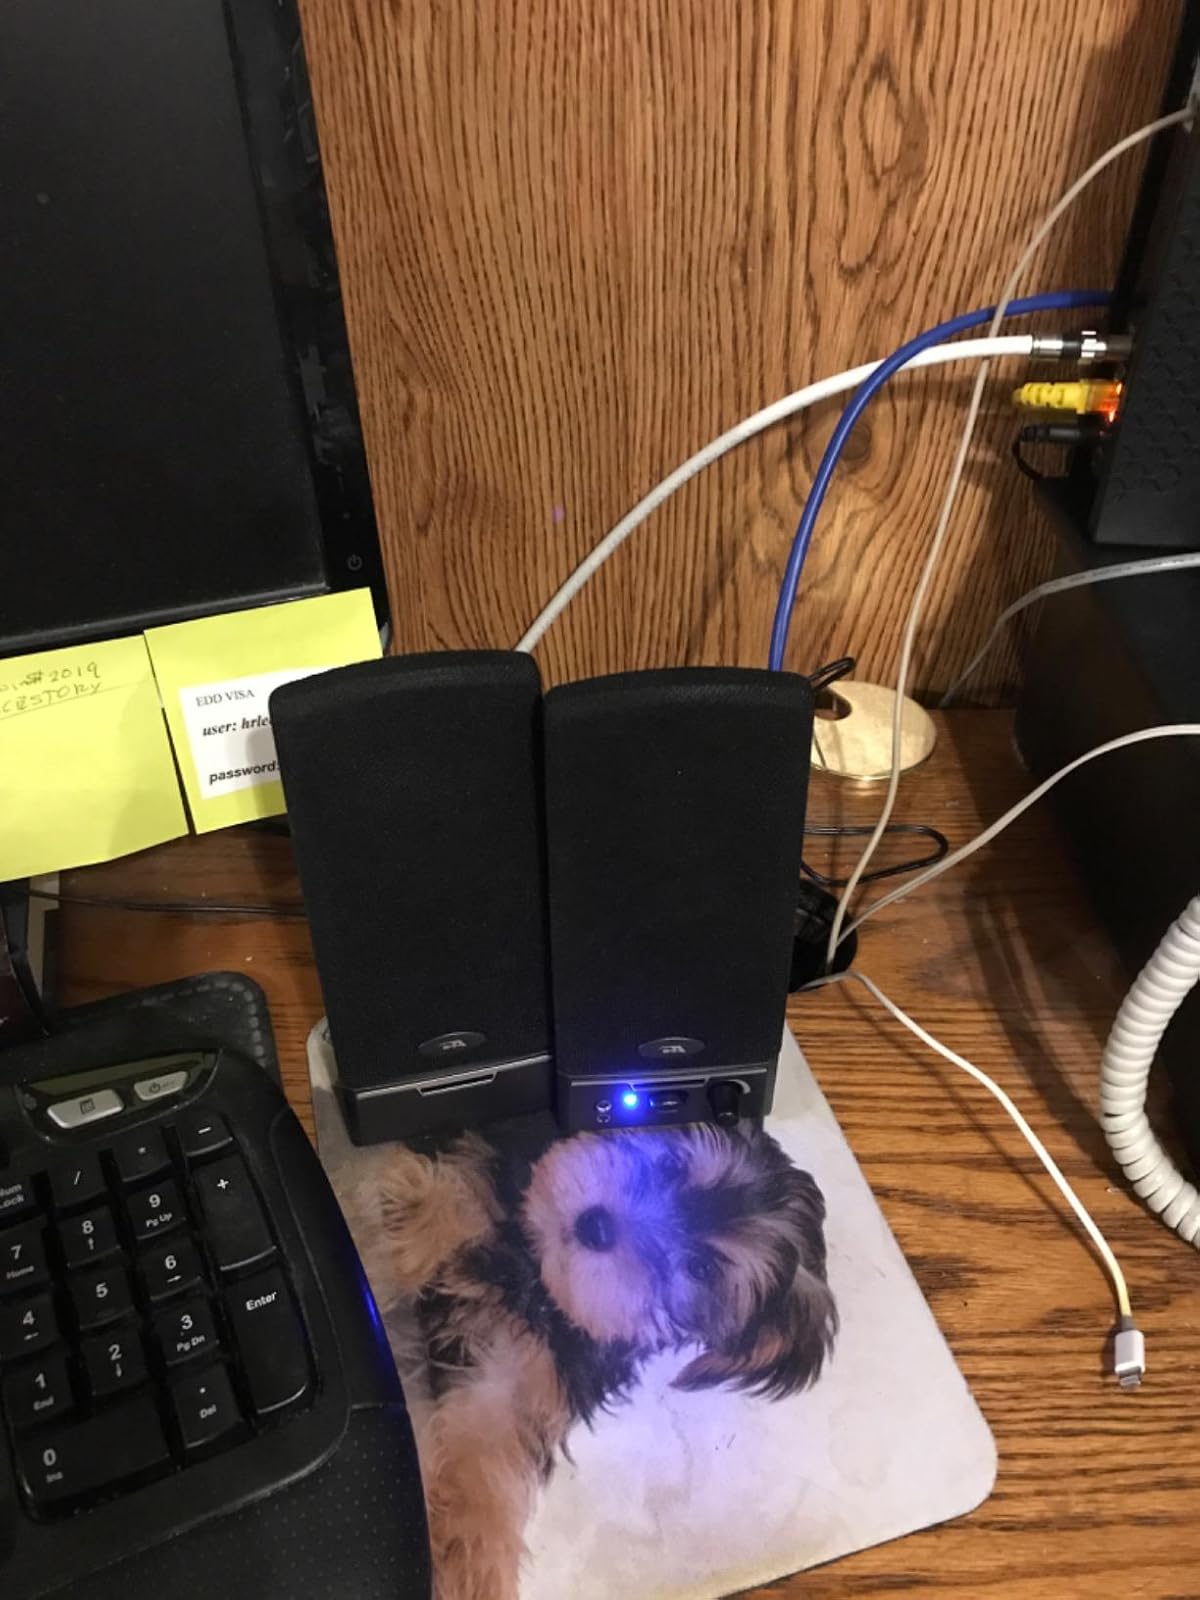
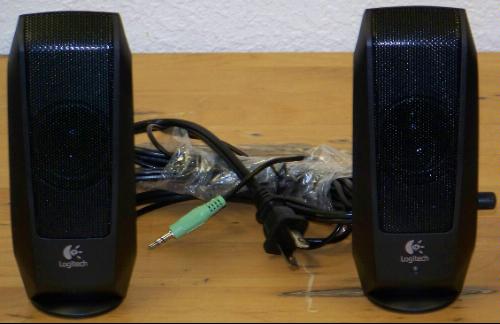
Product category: speaker
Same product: no